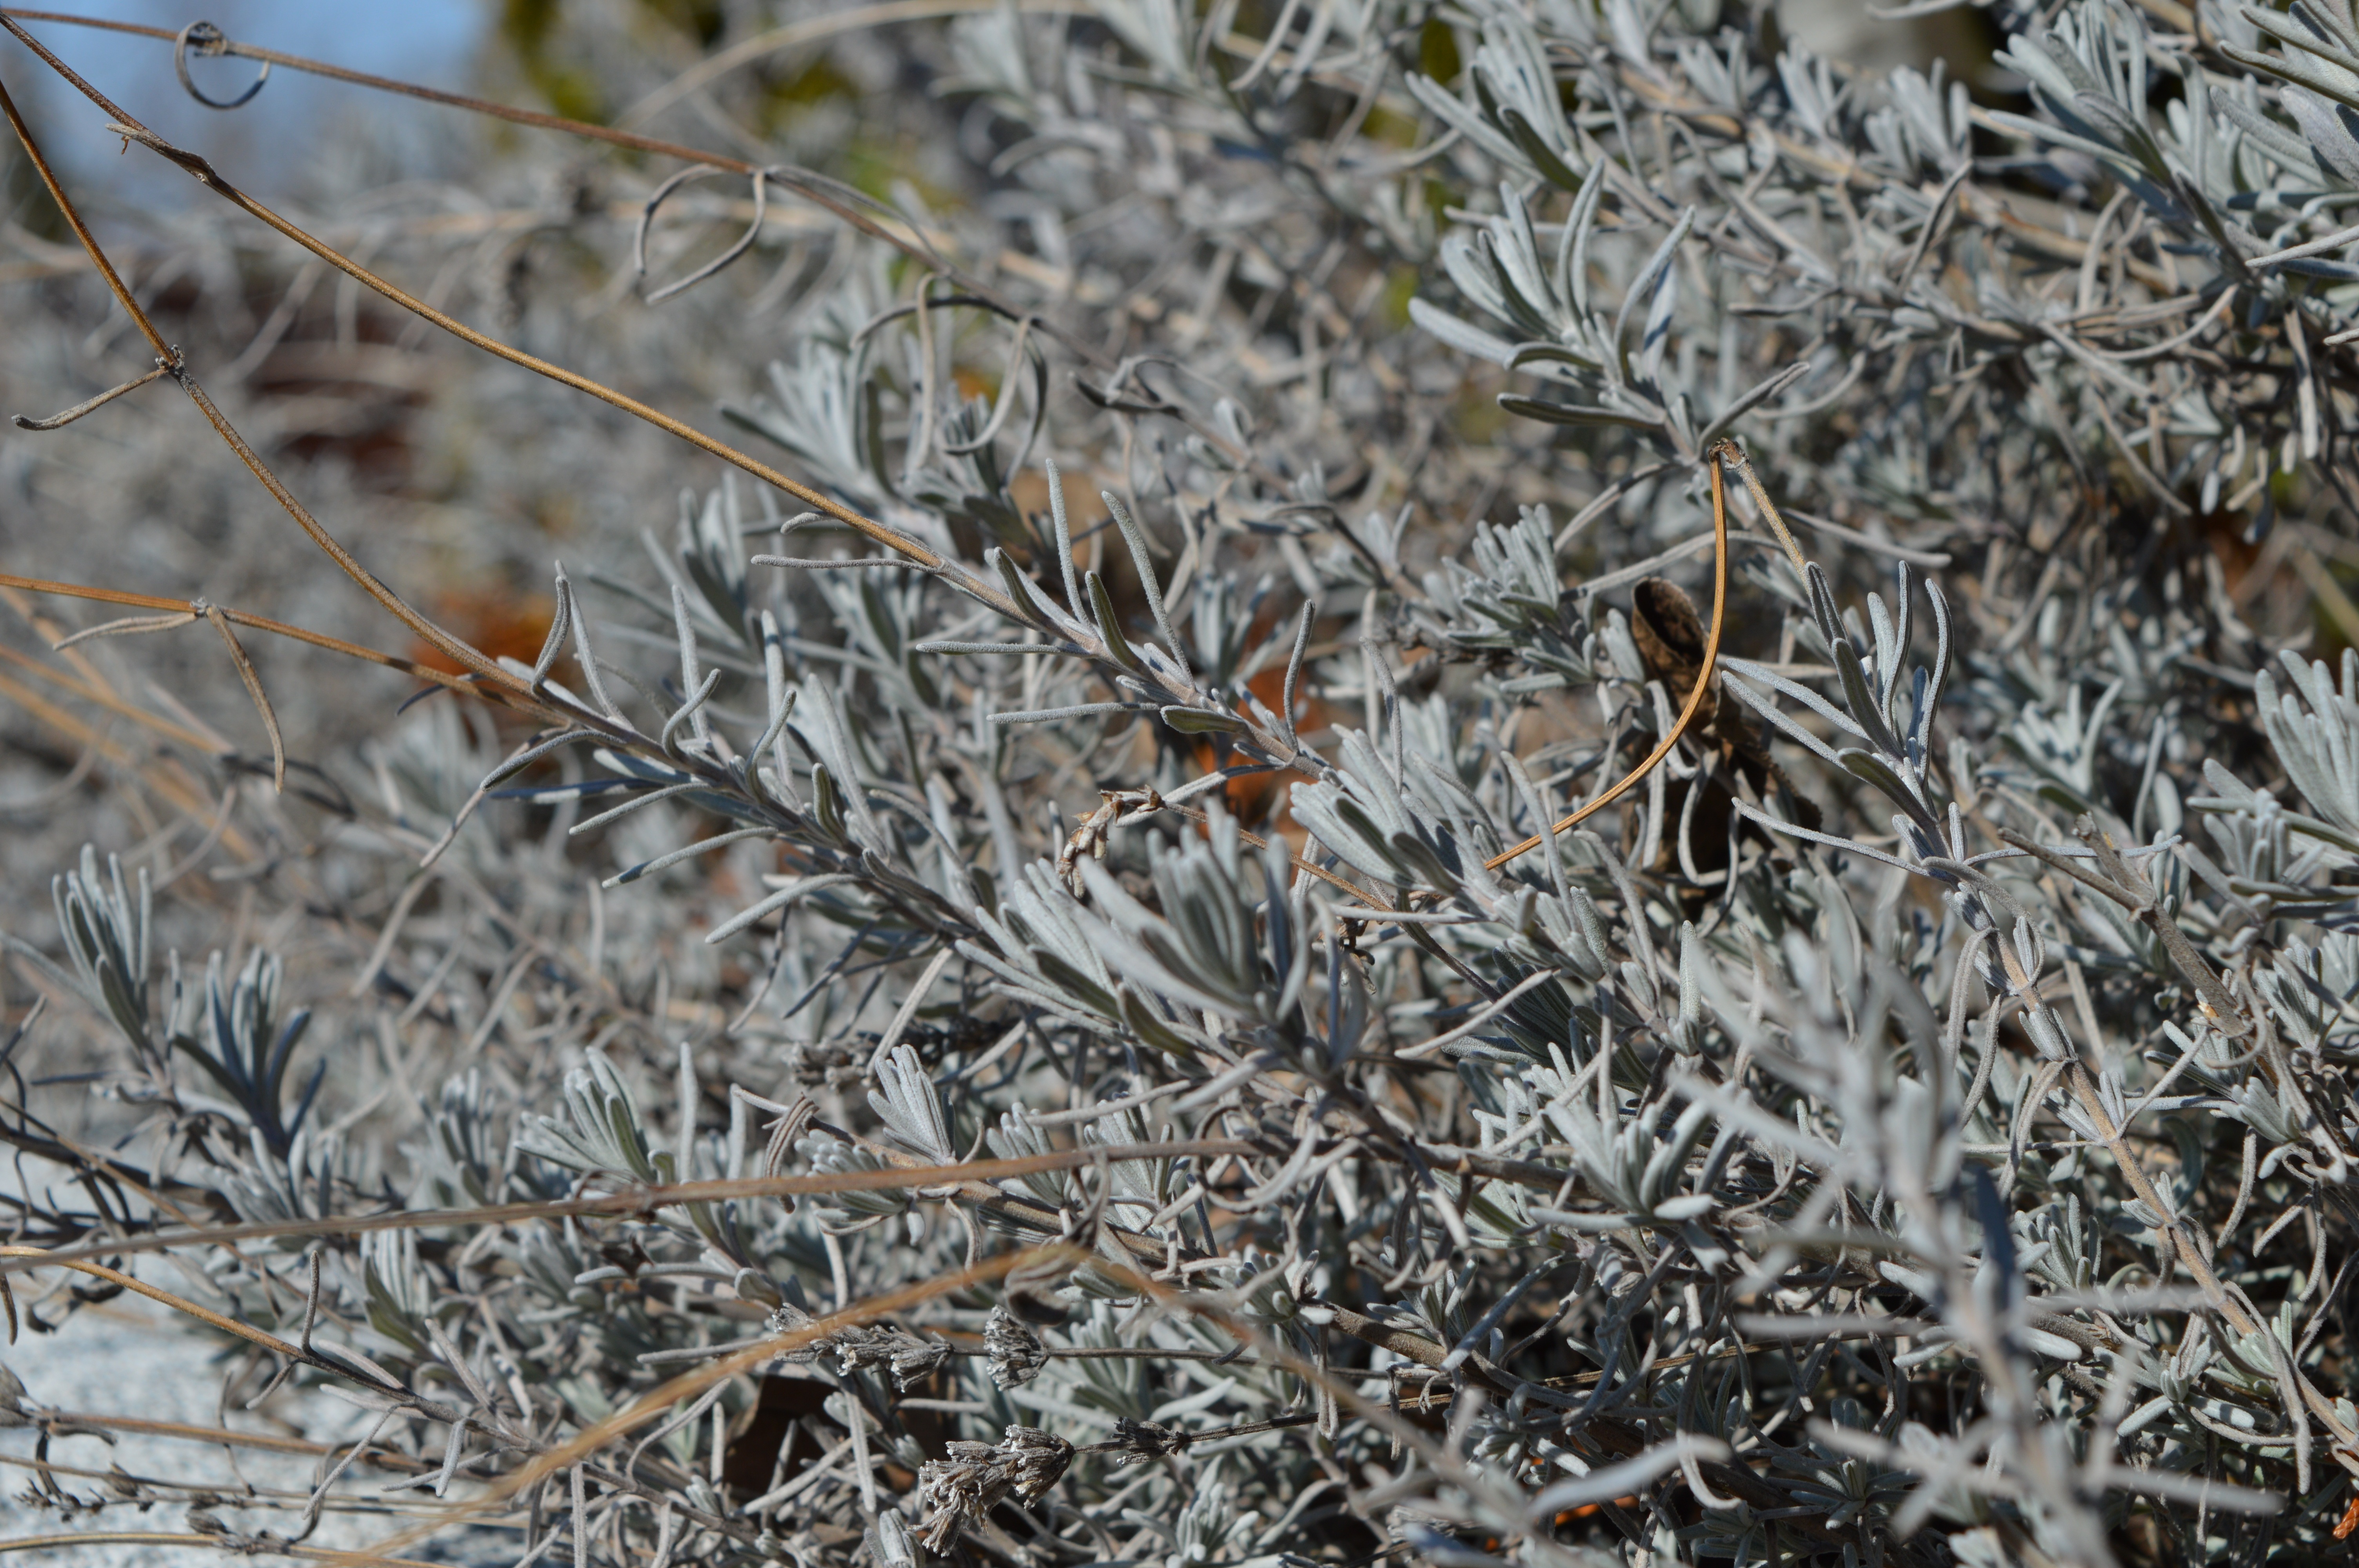
tree, grass, branch, snow, winter, leaf, flower, frost, wildlife, ice, spring, weather, garden, flora, season, lavender, fauna, twig, renewal, grass family, thorns spines and prickles